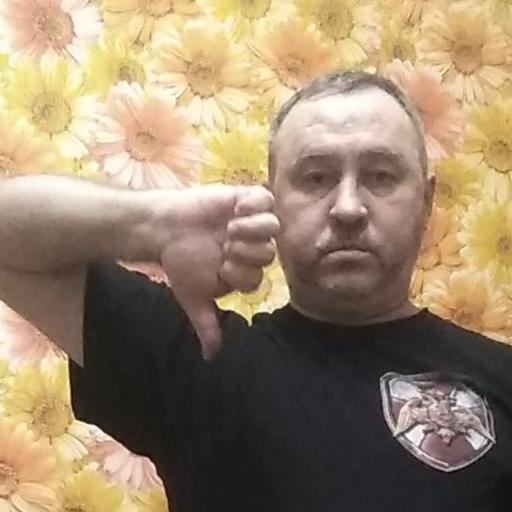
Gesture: dislike